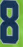
Number: 8